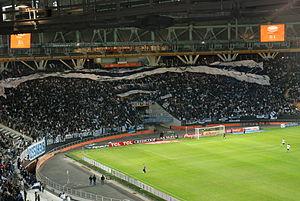
La Copa EuroAmericana 2014 est la deuxième édition de cette compétition estivale de football organisée par le groupe audiovisuel américain DirecTV opposant des clubs issus de différentes confédérations et se disputant sur le continent américain.